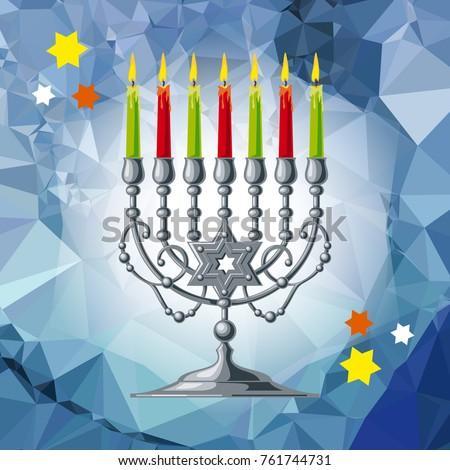
silver menorah on a mosaic background .